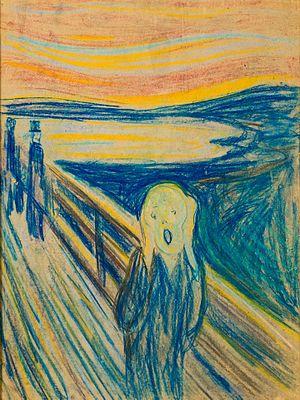
Le mot allemand Dasein [ˈdaːzaɪn], littéralement « être-là », est l'infinitif substantivé du verbe allemand dasein, qui signifie, dans la tradition philosophique, « être présent ». Comme substantif, le mot apparu au XVIIᵉ siècle avec le sens de « présence », est employé depuis le XVIIIᵉ siècle dans sa traduction française en substitution au terme « existence ». Avec le philosophe allemand Martin Heidegger, ce terme est devenu, à partir de son maître ouvrage Être et Temps, un concept majeur au moyen duquel l'auteur cherche à distinguer la manière d'être spécifique de l'« être humain », qui n'est pas celle des choses ordinaires. Ainsi le Dasein est cet être particulier et paradoxal, à qui son propre être importe, qui est confronté à la possibilité constante de sa mort, en a conscience, vit en relation étroite avec ses semblables et qui, tout en étant enfermé dans sa solitude, « est toujours au monde », auprès des choses.
La liste des tableaux d'Edvard Munch recense les 1 789 tableaux connus du peintre norvégien Edvard Munch ; elle est établie selon le catalogue raisonné de Gerd Woll, publié en 2008. Les numéros et les titres anglais sont ceux du catalogue raisonné. Le titre français est indiqué lorsqu'il est connu.